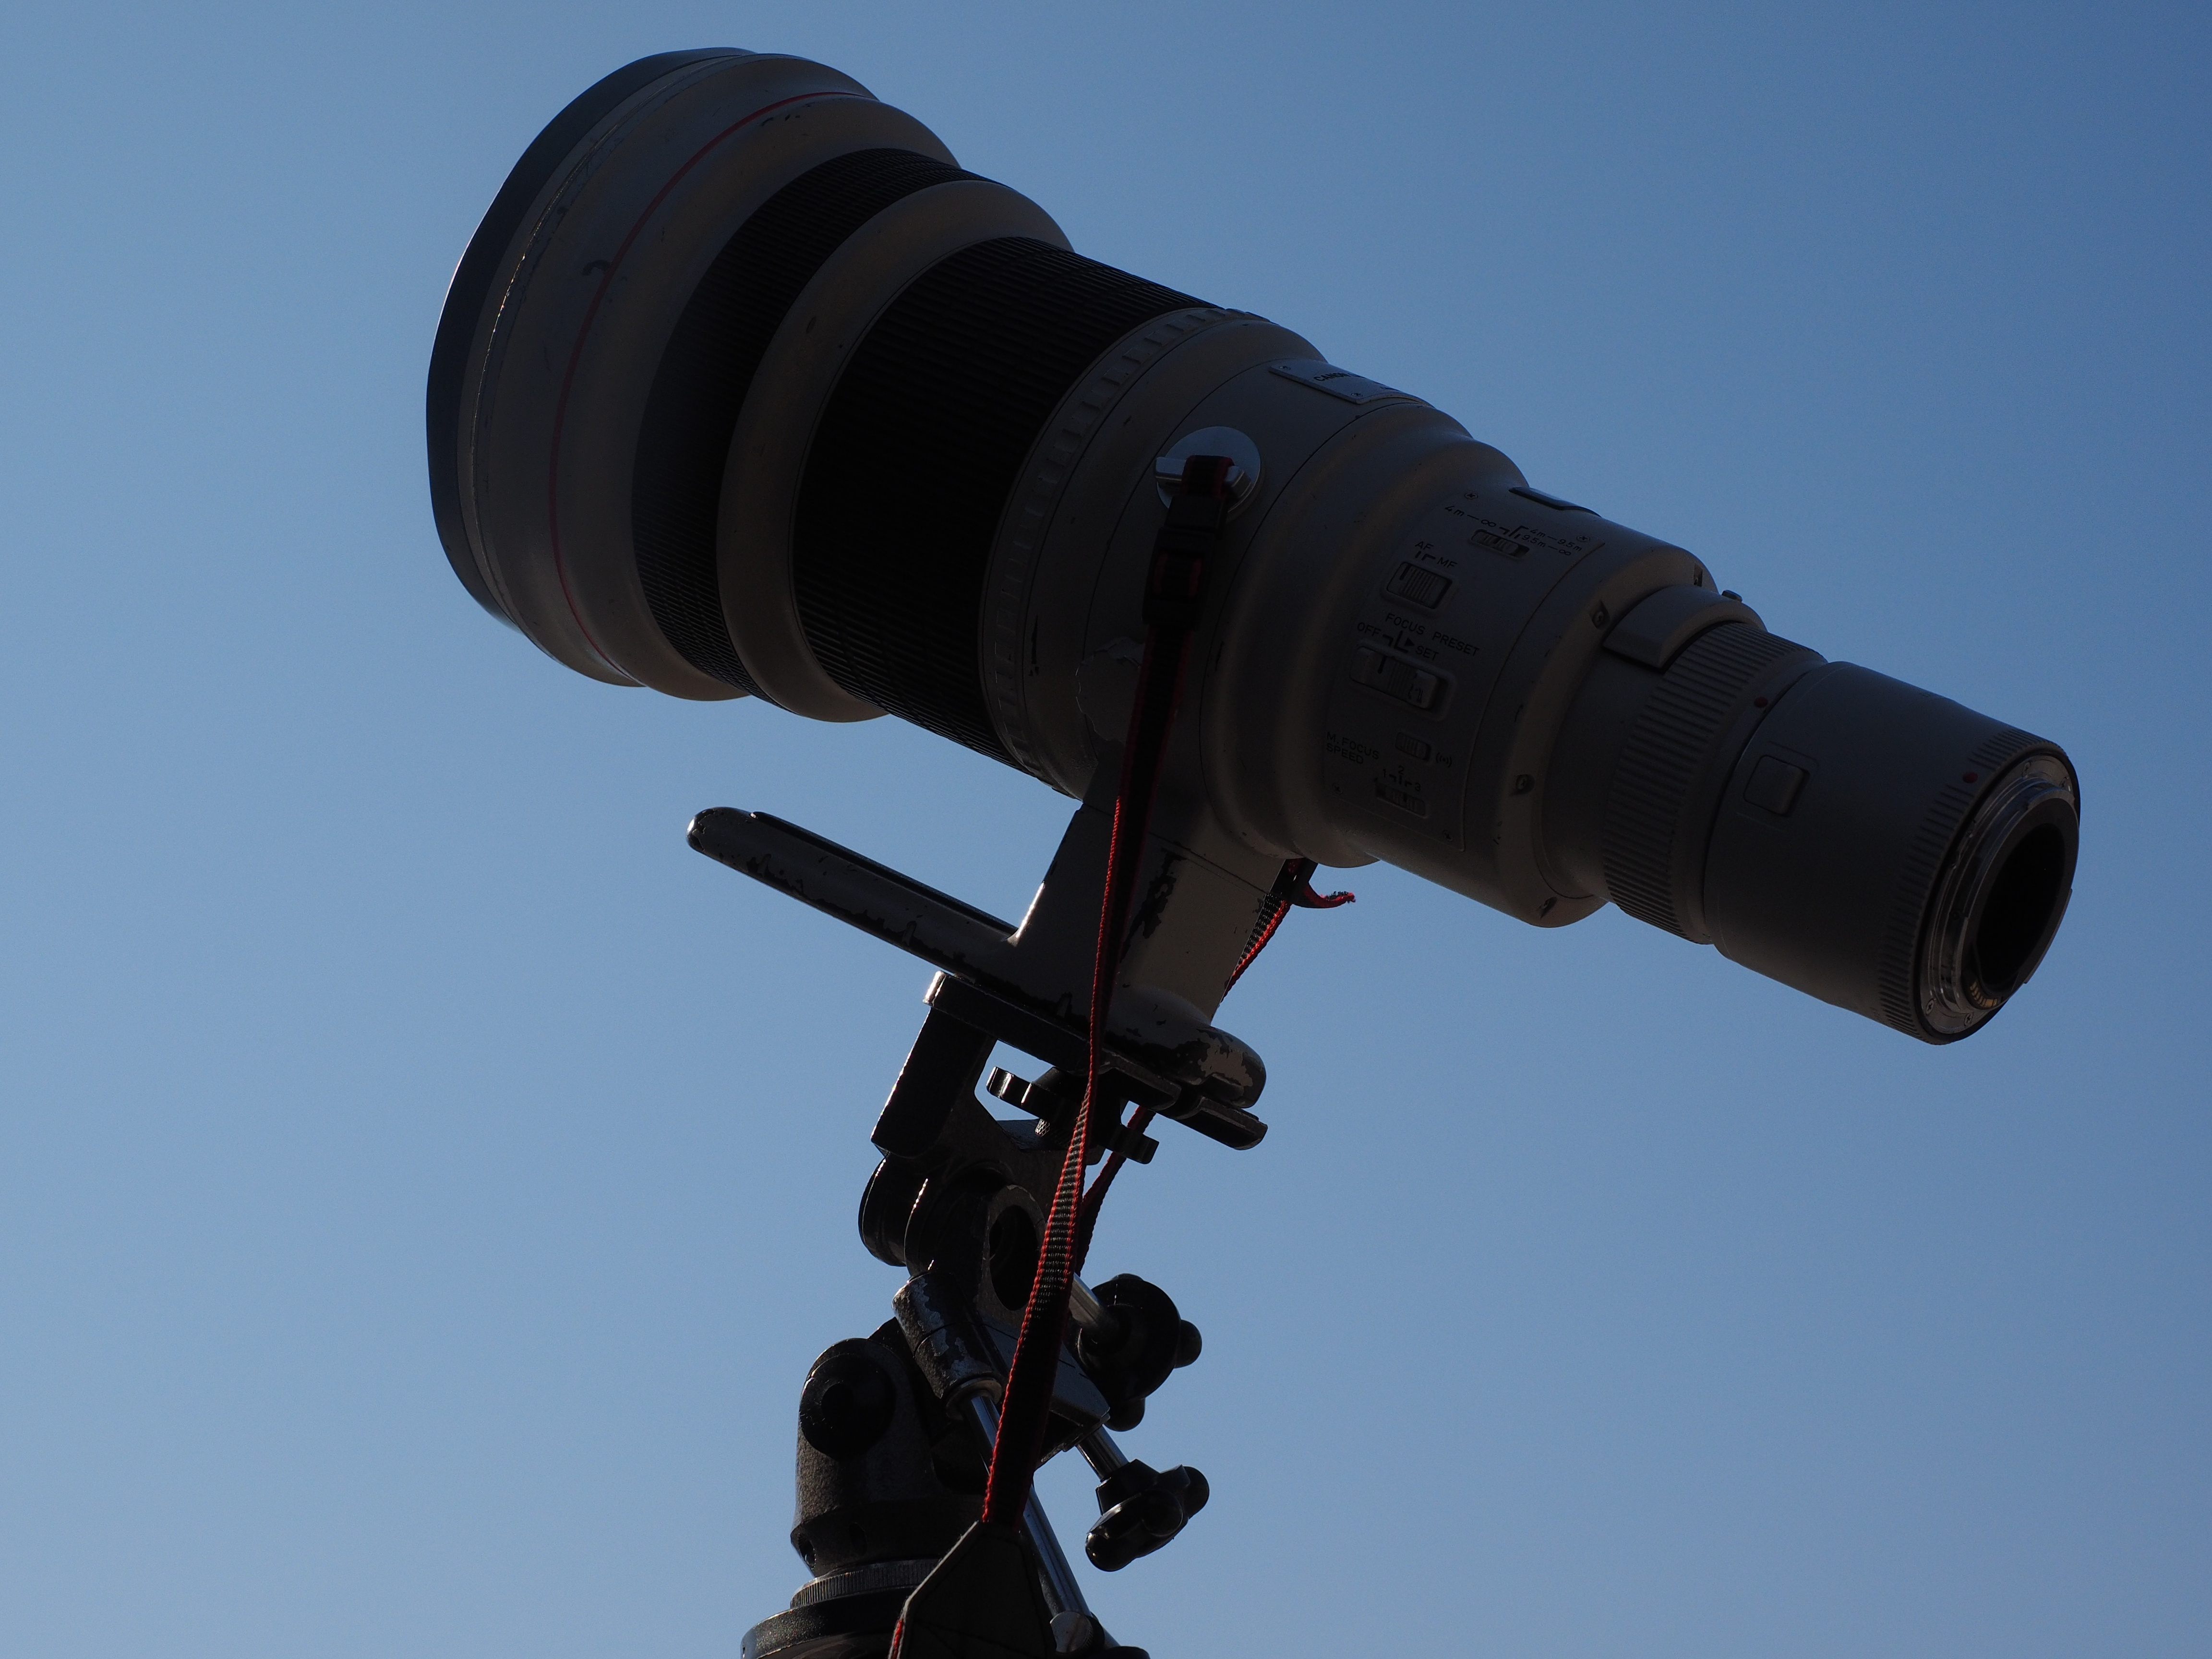
light, technology, camera, lens, equipment, professional, lighting, product, recording, tripod, light fixture, facilities, telephoto lens, man made object, optical instrument